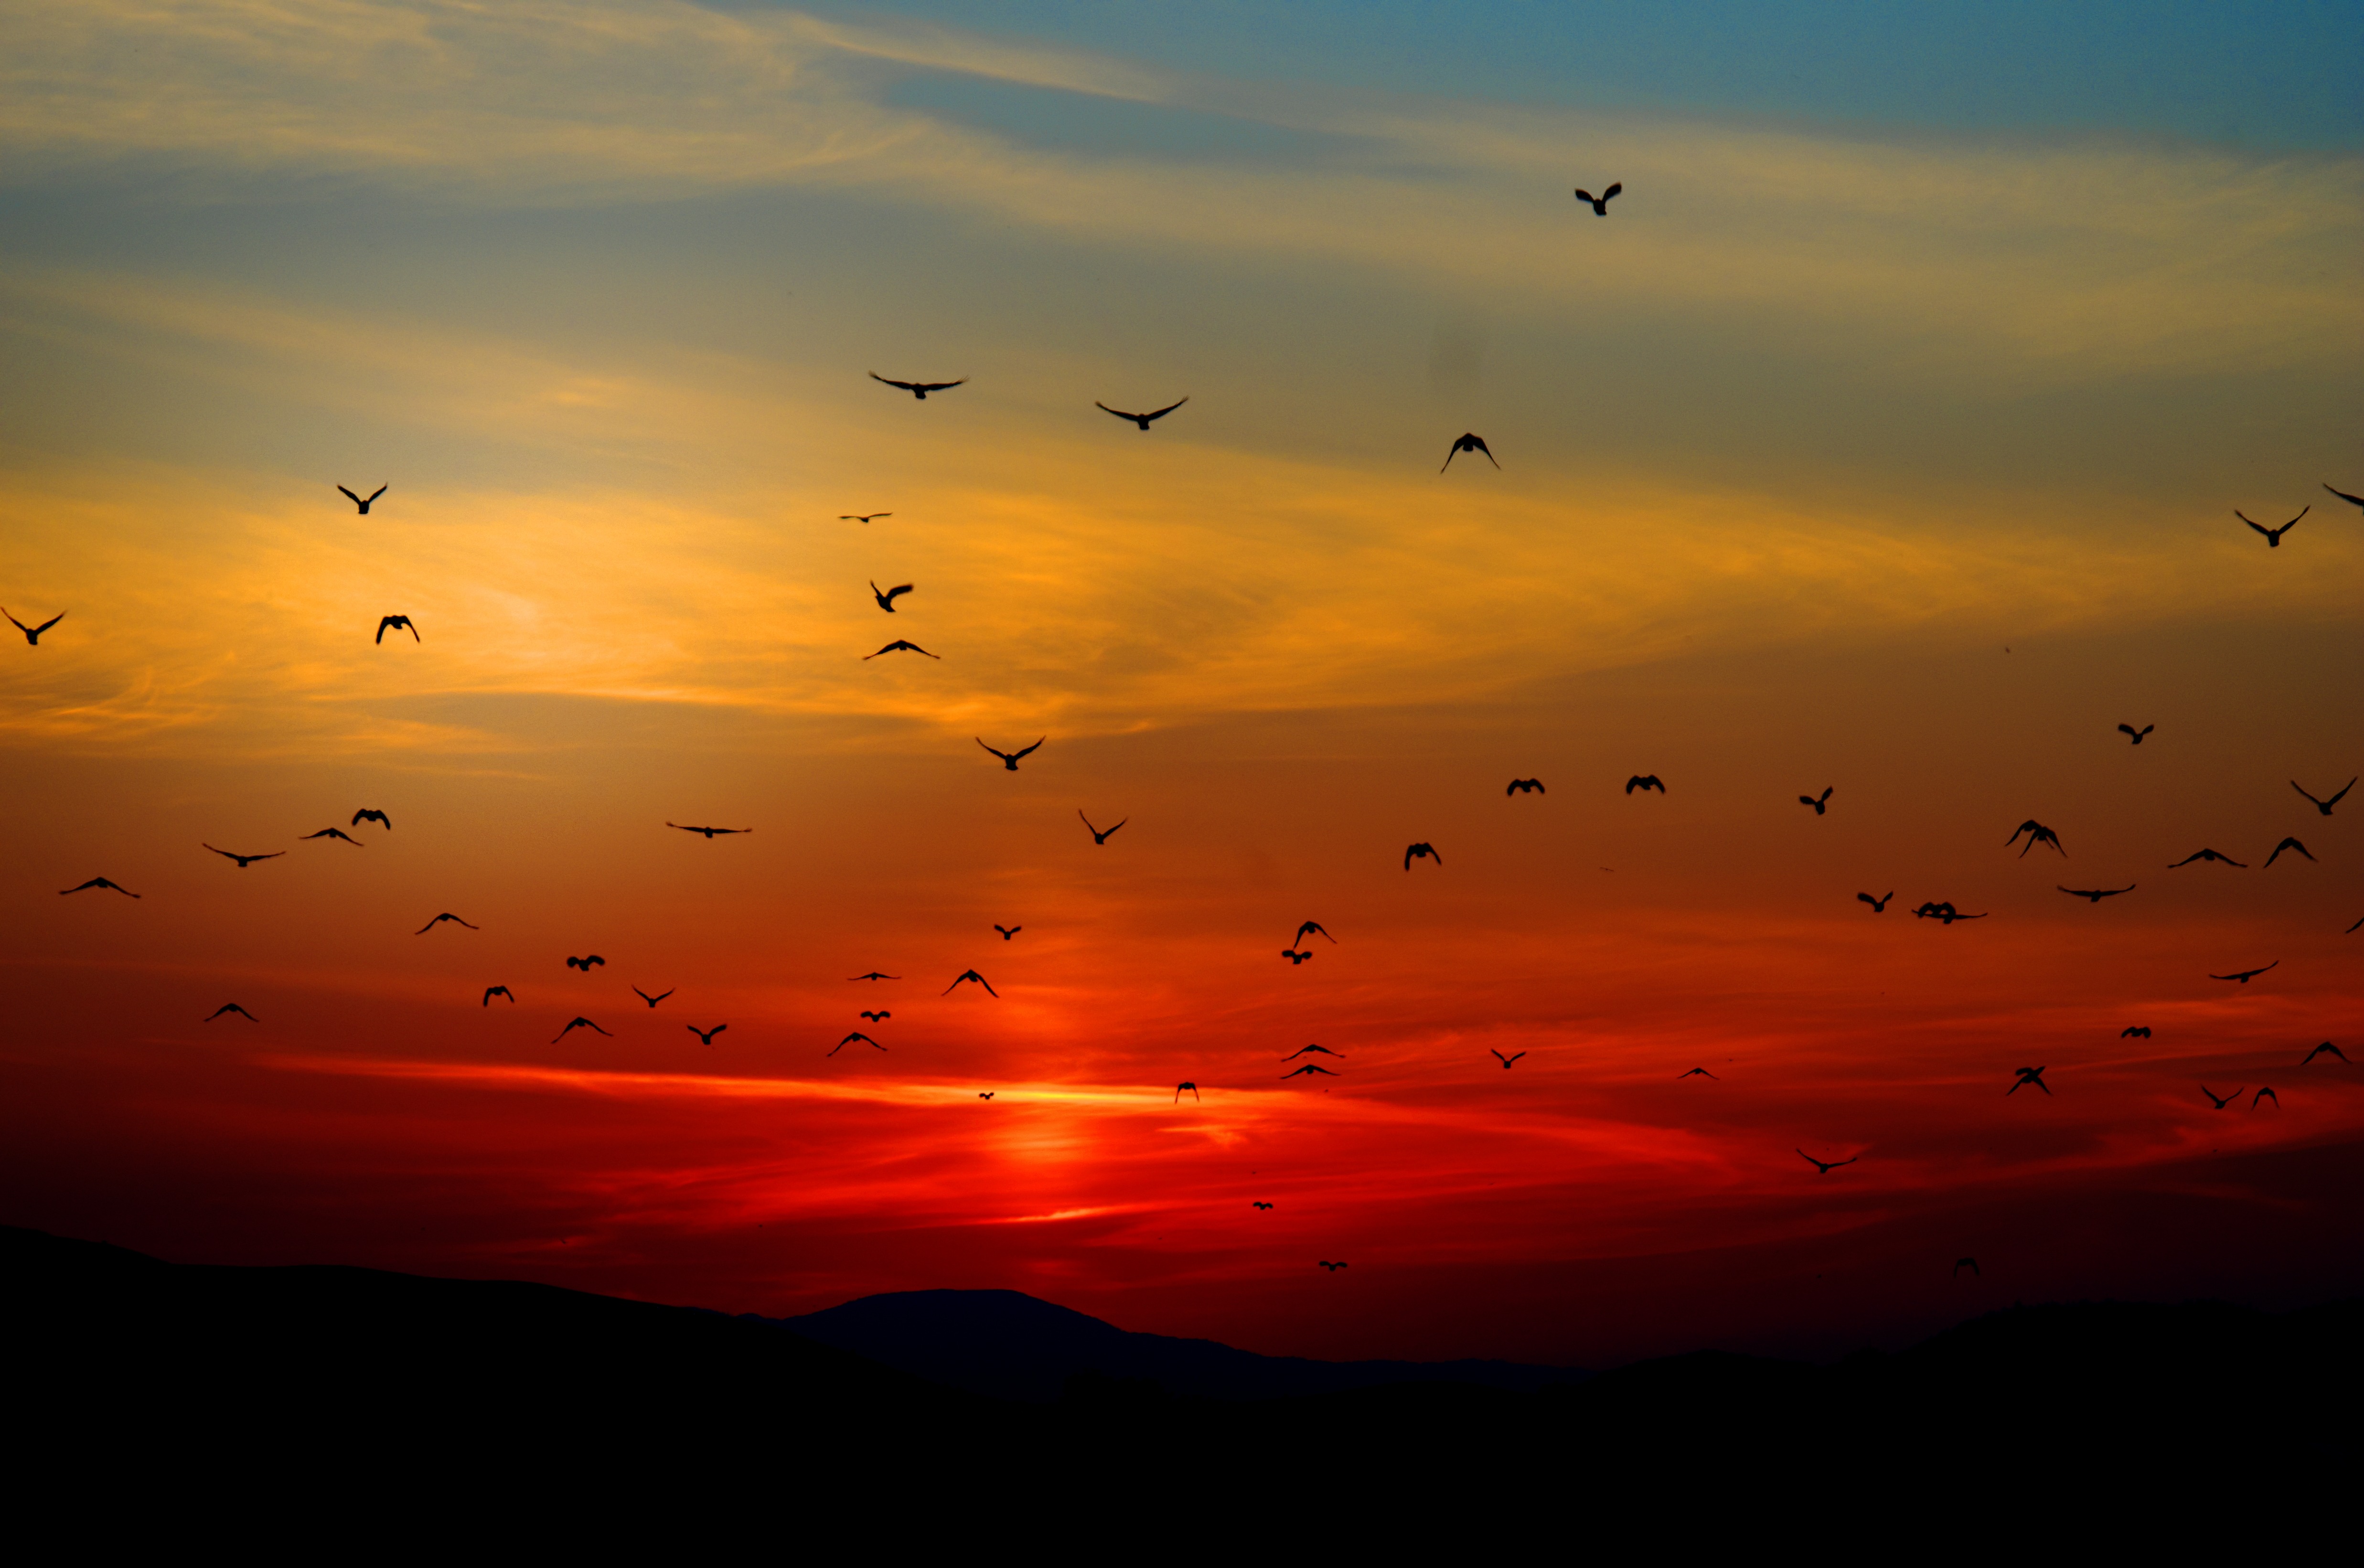
sea, nature, horizon, cloud, sky, sunrise, sunset, prairie, morning, dawn, flying, dusk, wildlife, evening, orange, scenic, colorful, plain, outdoors, birds, clouds, colors, vivid, stunning, afterglow, atmospheric phenomenon, red sky at morning